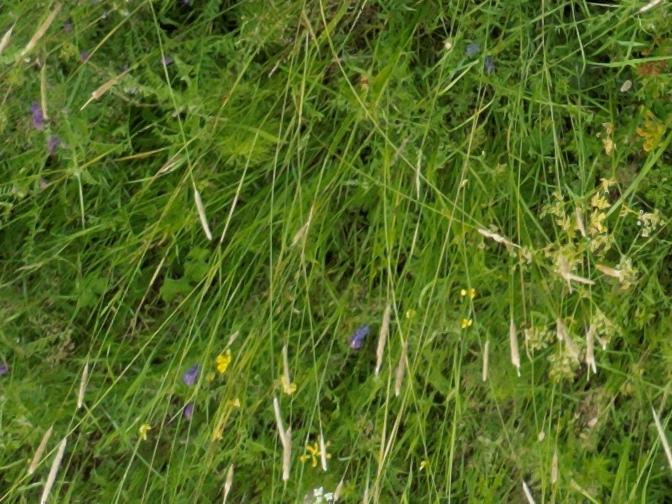
Flowers visible: yarrow flowers